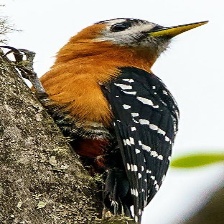
Species: DARJEELING WOODPECKER
Scientific name: DENDROCOPOS DARJELLENSIS